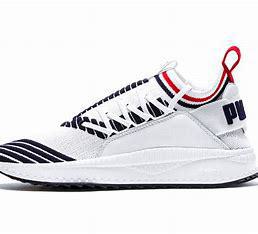
Brand: Puma
Model: Tsugi Jun